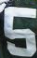
Number: 5